Petrevene

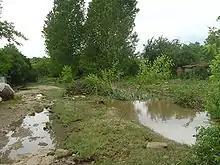
Dulǎt after earlier heavy floods in 2005

The Cooperative winery also processed the grapes from the surrounding villages of Todorichene, Belenci and Karlukovo, and has exported its wine even to Germany. In 1942 Petrevene won the title of an "Exemplary Village of the Kingdom of Bulgaria". The Bateriya plant in Sofia, as well as many Sofia inhabitants, were evacuated to Petrevene after the Anglo-American bombardments of Sofia in 1943-1944 during the Second World War. At the time, local entrepreneur Nako Pavlov opened a plant for producing plumbing parts, ovens, etc. During the events of September 1944 many members and supporters of the previous government were prosecuted, arrested and fired from their jobs.